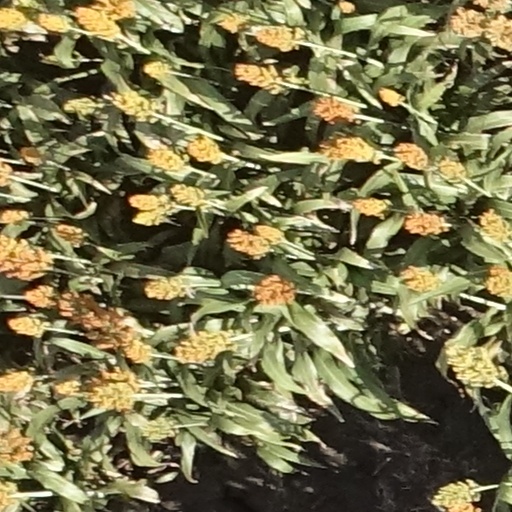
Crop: sorghum